Louis Philippe I

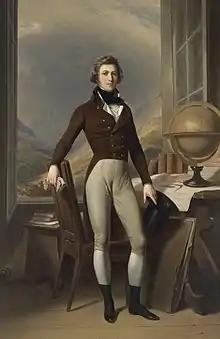
Early in his exile, Louis Philippe was a teacher of geography, history, mathematics and modern languages, at a boys' boarding school in Reichenau, Switzerland.

In June 1791, Louis Philippe got his first opportunity to become involved in the affairs of France. In 1785, he had been given the hereditary appointment of Colonel of the Chartres Dragoons (renamed 14th Dragoons in 1791). With war imminent in 1791, all proprietary colonels were ordered to join their regiments. Louis Philippe was a model officer, and demonstrated his personal bravery in two famous instances. First, three days after Louis XVI's flight to Varennes, a quarrel between two local priests and one of the new constitutional vicars became heated. A crowd surrounded the inn where the priests were staying, demanding blood. The young colonel broke through the crowd and extricated the two priests, who fled. At a river crossing on the same day, another crowd threatened to harm the priests. Louis Philippe put himself between a peasant armed with a carbine and the priests, saving their lives. The next day, Louis Philippe dived into a river to save a drowning local engineer. For this action, he received a civic crown from the local municipality. His regiment was moved north to Flanders at the end of 1791 after the 27 August 1791 Declaration of Pillnitz.